Sina Khadempour

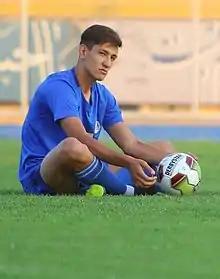

Sina Khadempour (born January 9, 1997) is an Iranian professional football player who most recently played for Darya Babol in the Azadegan League. He has also played for the Iran national under-23 football team.